DNA-binding protein from starved cells

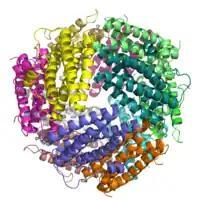
Structure of the DPS protein.

DNA-binding proteins from starved cells (Dps) are bacterial proteins that belong to the ferritin superfamily and are characterized by strong similarities but also distinctive differences with respect to "canonical" ferritins.